Maung Wuntha

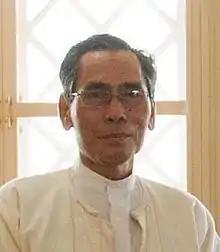

Maung Wuntha (17 April 1945 – 11 August 2013), also known as Soe Thein, was a veteran Myanmar journalist and a prominent author. He worked as an editor at several newspapers published by the government before 1988.